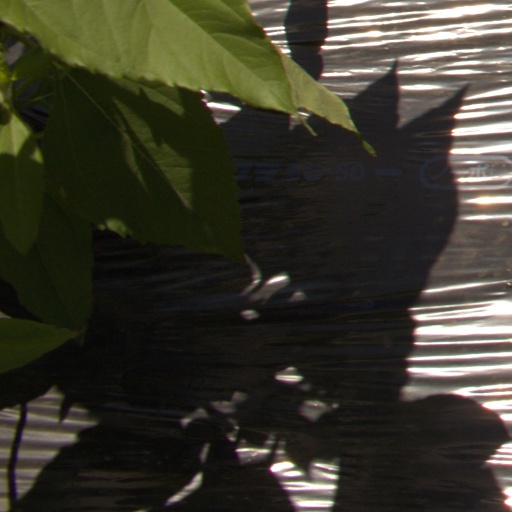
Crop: Jerusalem artichoke